Plumbers and Gasfitters Employees Union Building

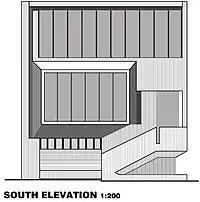
South Elevation - PGEUB

The Plumbers and Gasfitters Employees’ Union Building is regarded as one of the finest examples of Brutalist architecture in Victoria, and has proven to be a seminal essay in the development of the Brutalist vernacular, along with the Harold Holt Memorial Swimming Pool (1969). The design articulated key ethical and aesthetic directives which influenced architecture in Victoria throughout the 1970s, such directives which included: